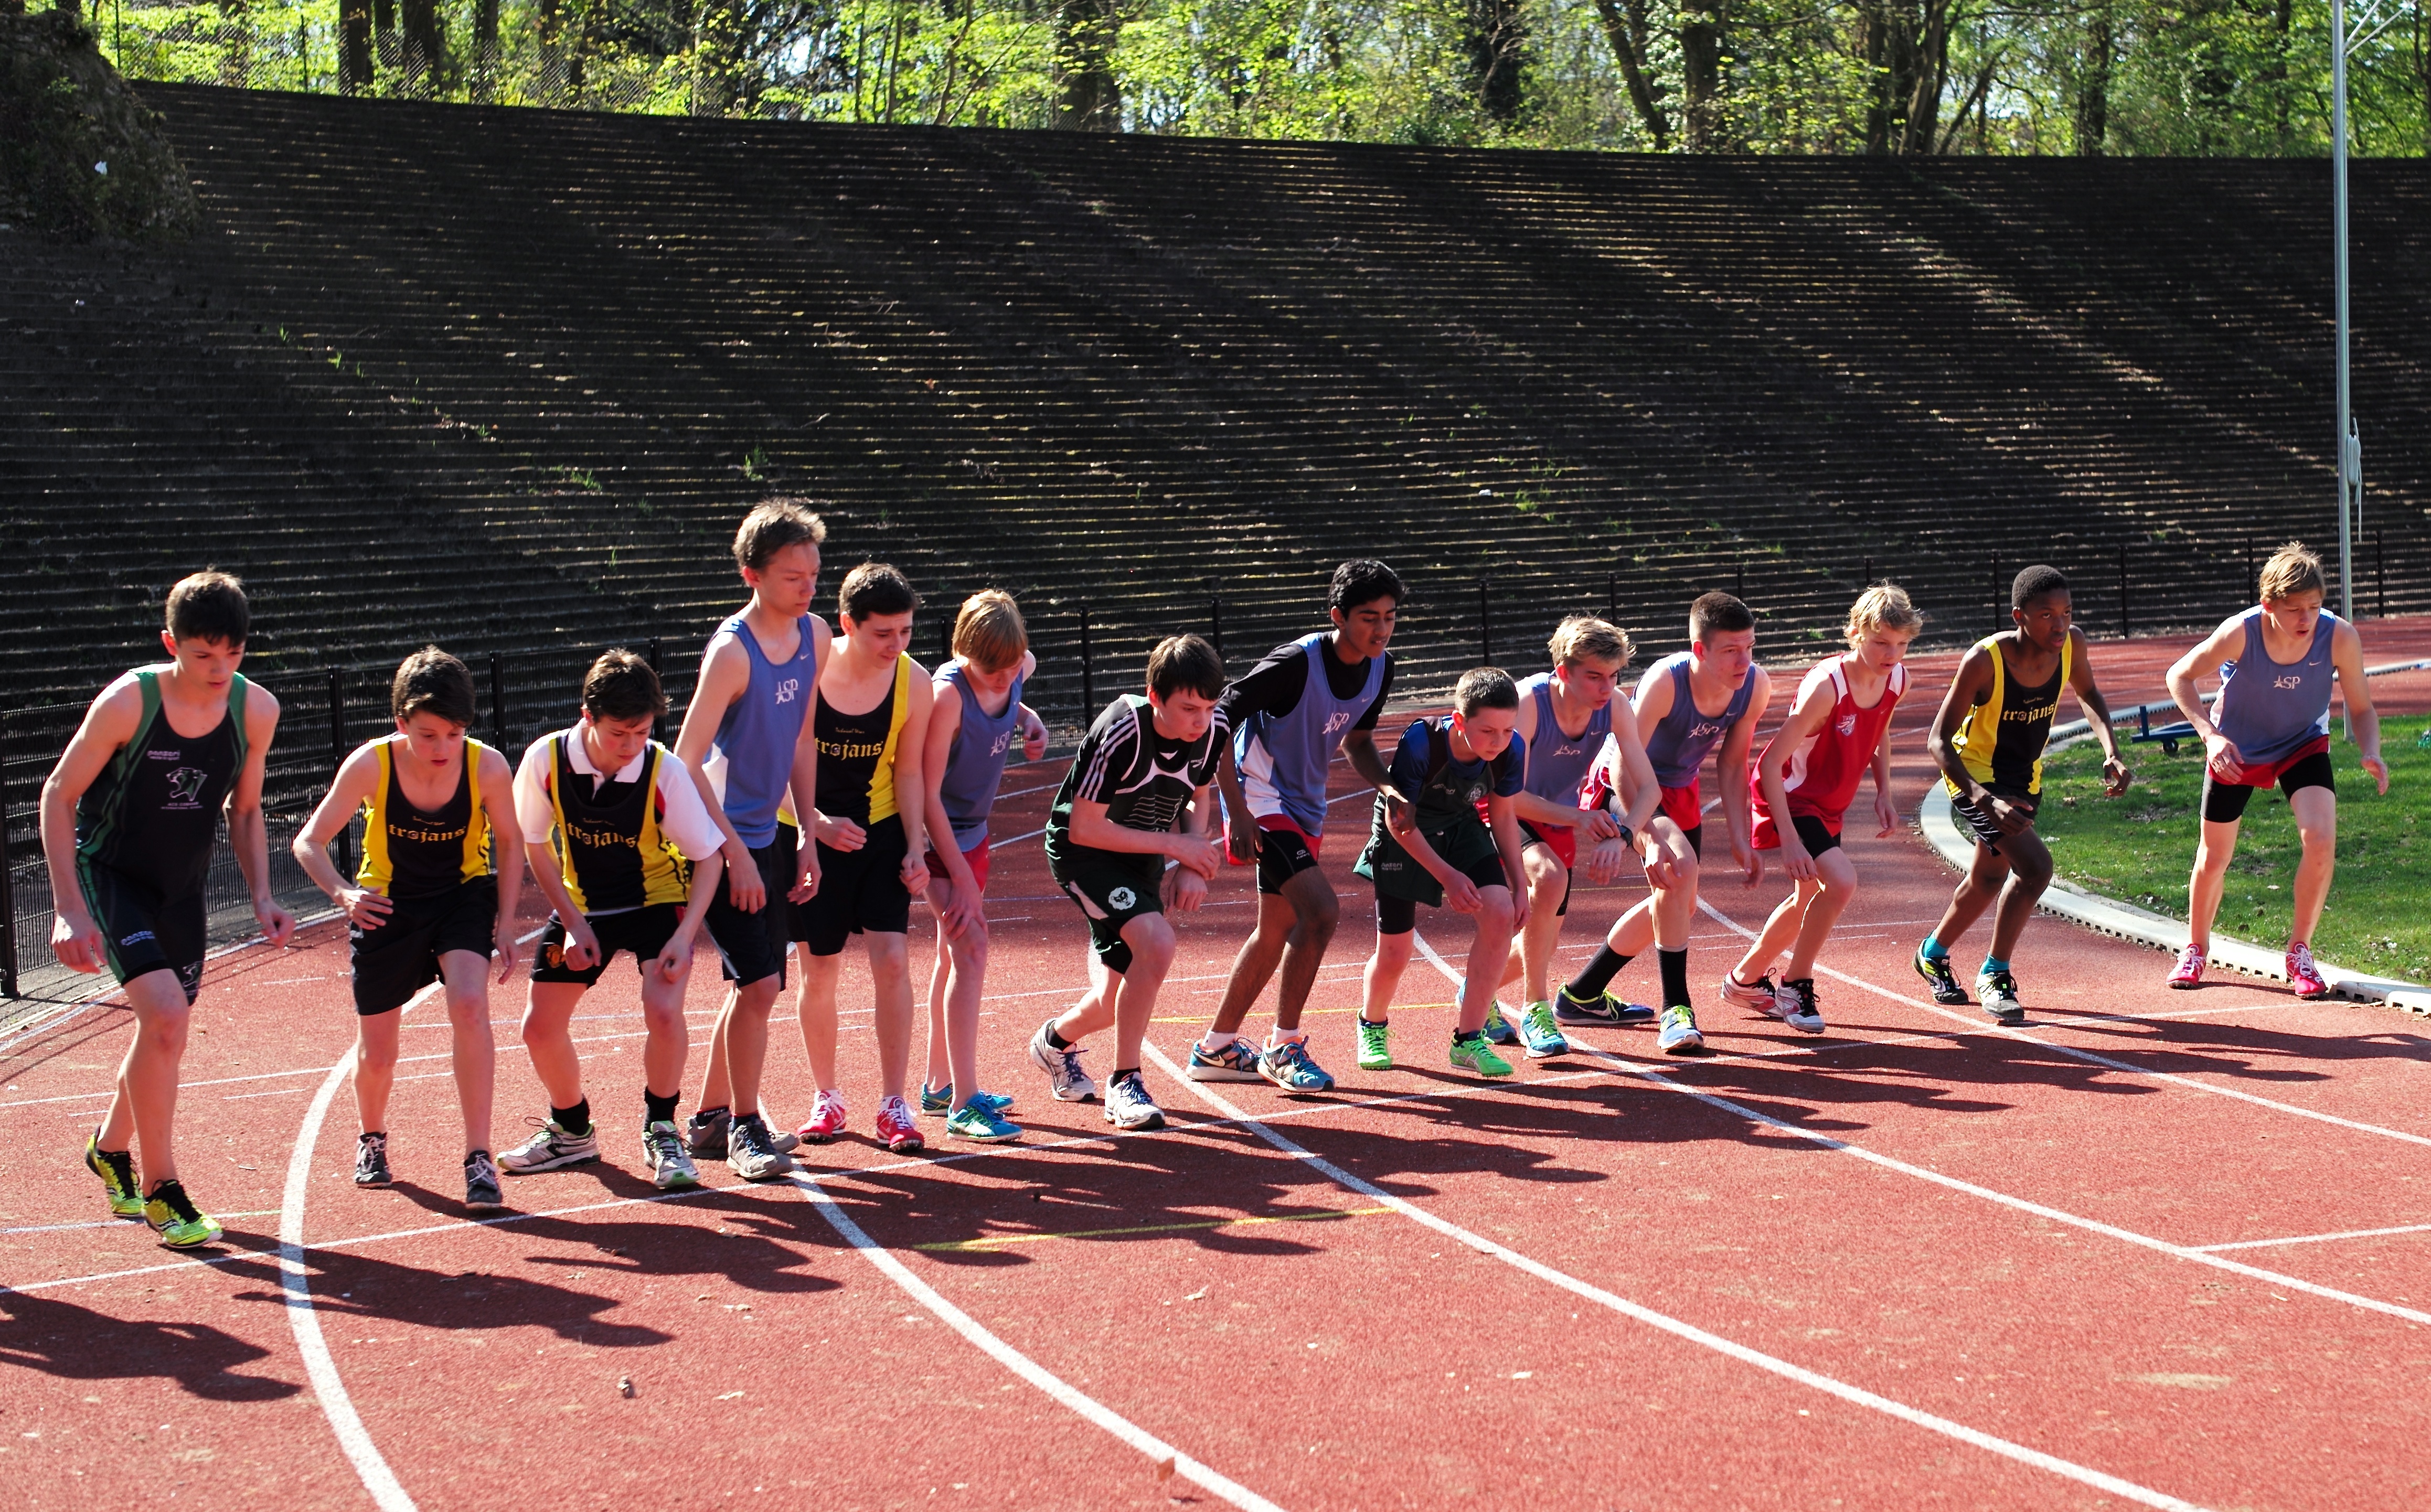
girl, track, sport, boy, running, run, runner, ash, competition, team, sports, highschool, varsity, athletics, meet, sprint, trackfield, human action, track and field athletics, middle distance running